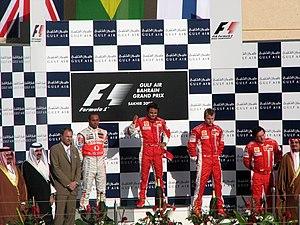
Felipe Massa, né le 25 avril 1981 à São Paulo, est un pilote automobile brésilien. Il dispute 269 Grands Prix de Formule 1 entre 2002 et 2017, et a remporté onze victoires avec un titre de vice-champion en 2008.
Le Grand Prix de Bahreïn 2007, disputé sur le Circuit international de Sakhir le 15 avril 2007 est la 771ᵉ course de l'histoire du championnat du monde de Formule 1 courue depuis 1950 et la troisième épreuve du championnat 2007. La course s'est disputée sur 57 tours du circuit de 5,417 km, soit une distance totale de 308,769 km.